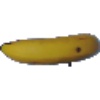
Label: Banana 1